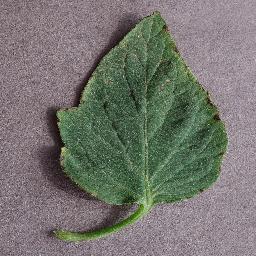
Label: Tomato___Target_Spot